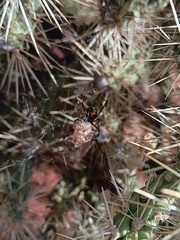
Species: Lactrodectus_hesperus